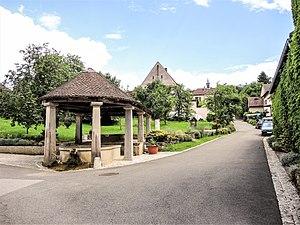
Fontaine-lavoir-abreuvoir, au centre du village de Saint-Julien-Lès-Montbéliard. Doubs
Saint-Julien-lès-Montbéliard est une commune française située dans le département du Doubs, en région Bourgogne-Franche-Comté.